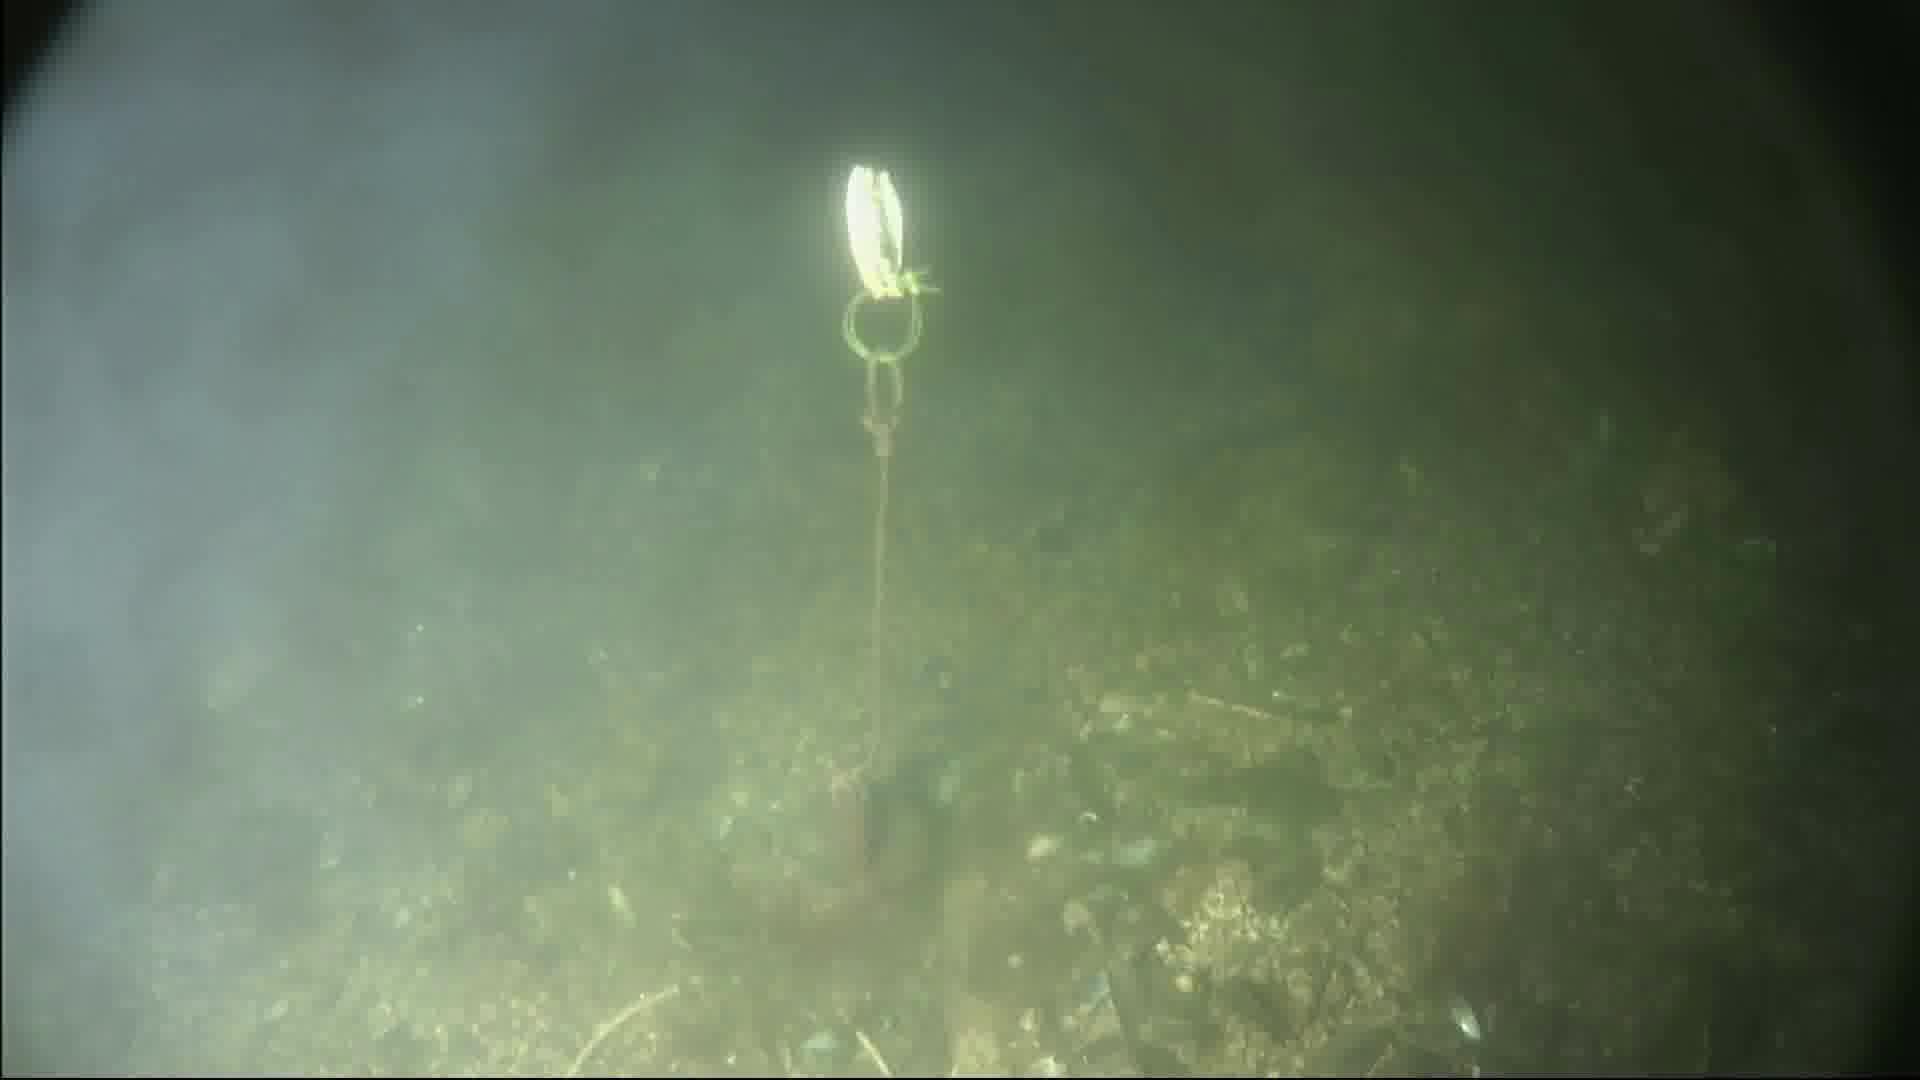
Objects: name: fish